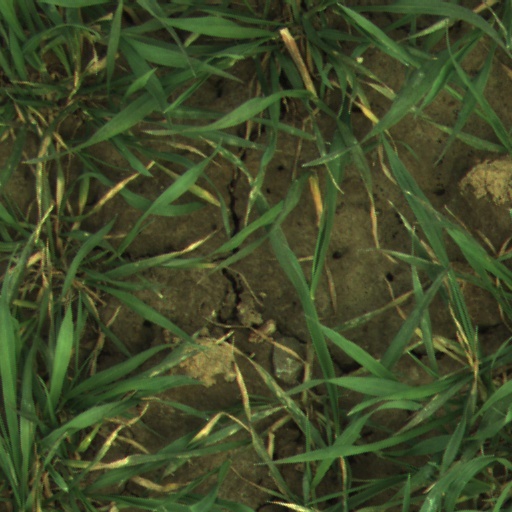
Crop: wheat